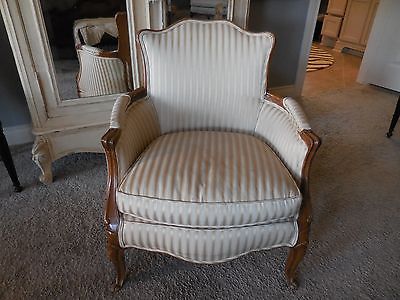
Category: chair